Kate Borcherding

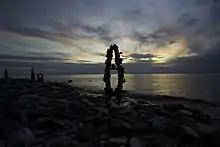
"Solstice Ellipse" from Memory Diaries Art Installation, 2013

Borcherding’s site-specific environmental sculpture pushes the space relationship between object and observer even further so that the observer walks into and on the art.